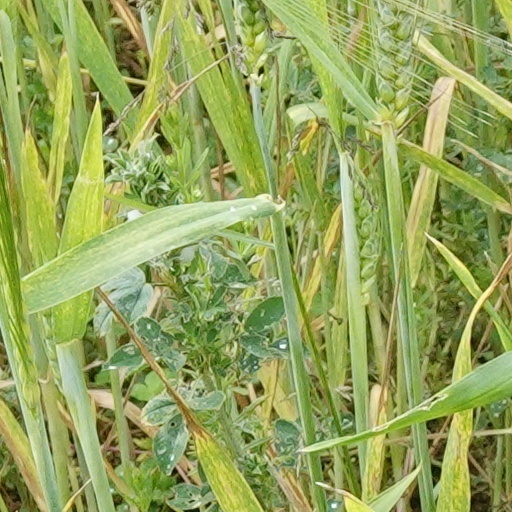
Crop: wheat